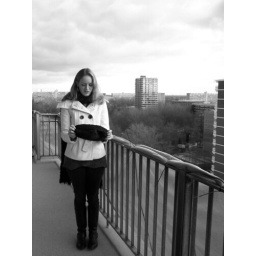
Annemarie in black and white